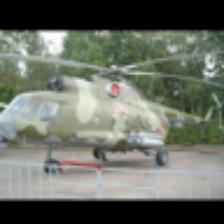
Label: NonHuman